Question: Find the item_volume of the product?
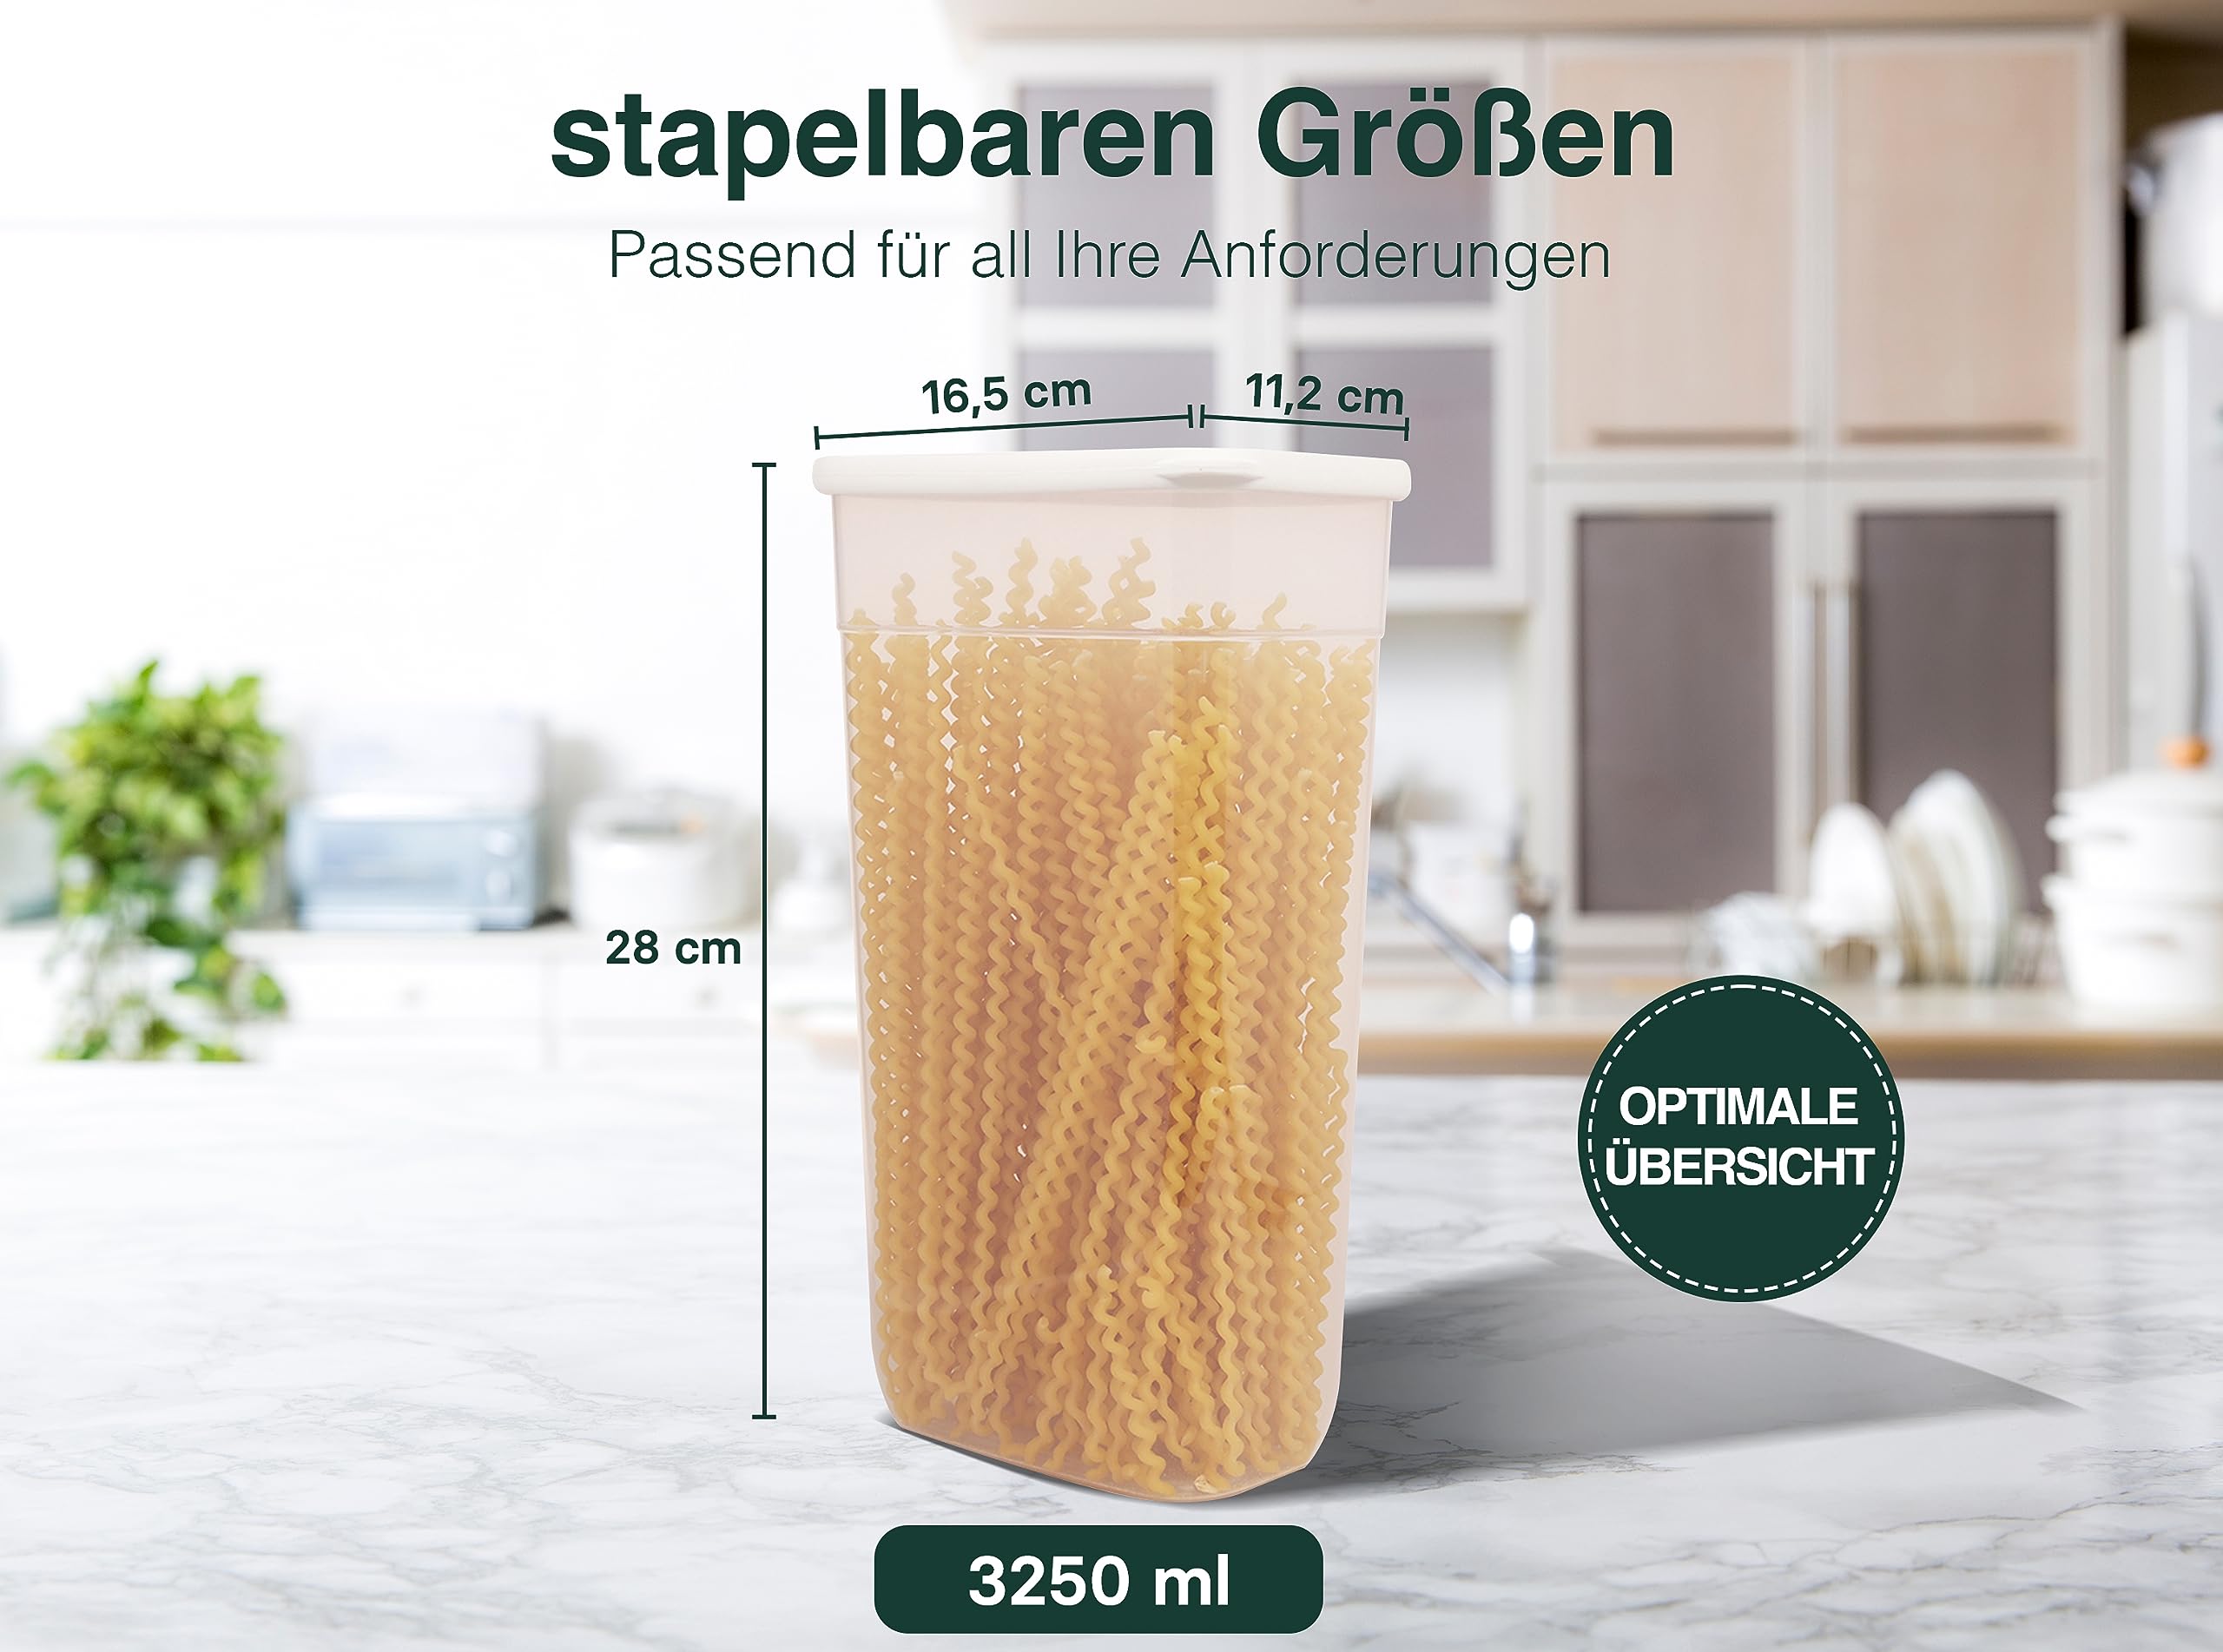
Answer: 3250.0 millilitre